Sri Murugan

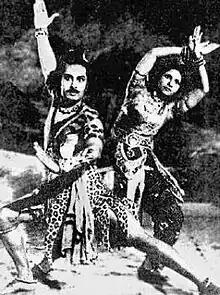
"Shiva Thandavam" by MGR and K. Malathi

Initially M. K. Thyagaraja Bhagavathar was to play the lead role. After a few shots were taken with director Raja Chandrasekhar, Bhagavathar was arrested as a suspect in the Lakshmikanthan murder case. He was replaced with Bangalore-based Honnappa Bhagavathar. Raja Chandrasekhar walked out not willing to work with the newcomer. Producer M. Somasundaram directed the film along with V. S. Narayanan (who is the husband of Bhanumathi's sister).